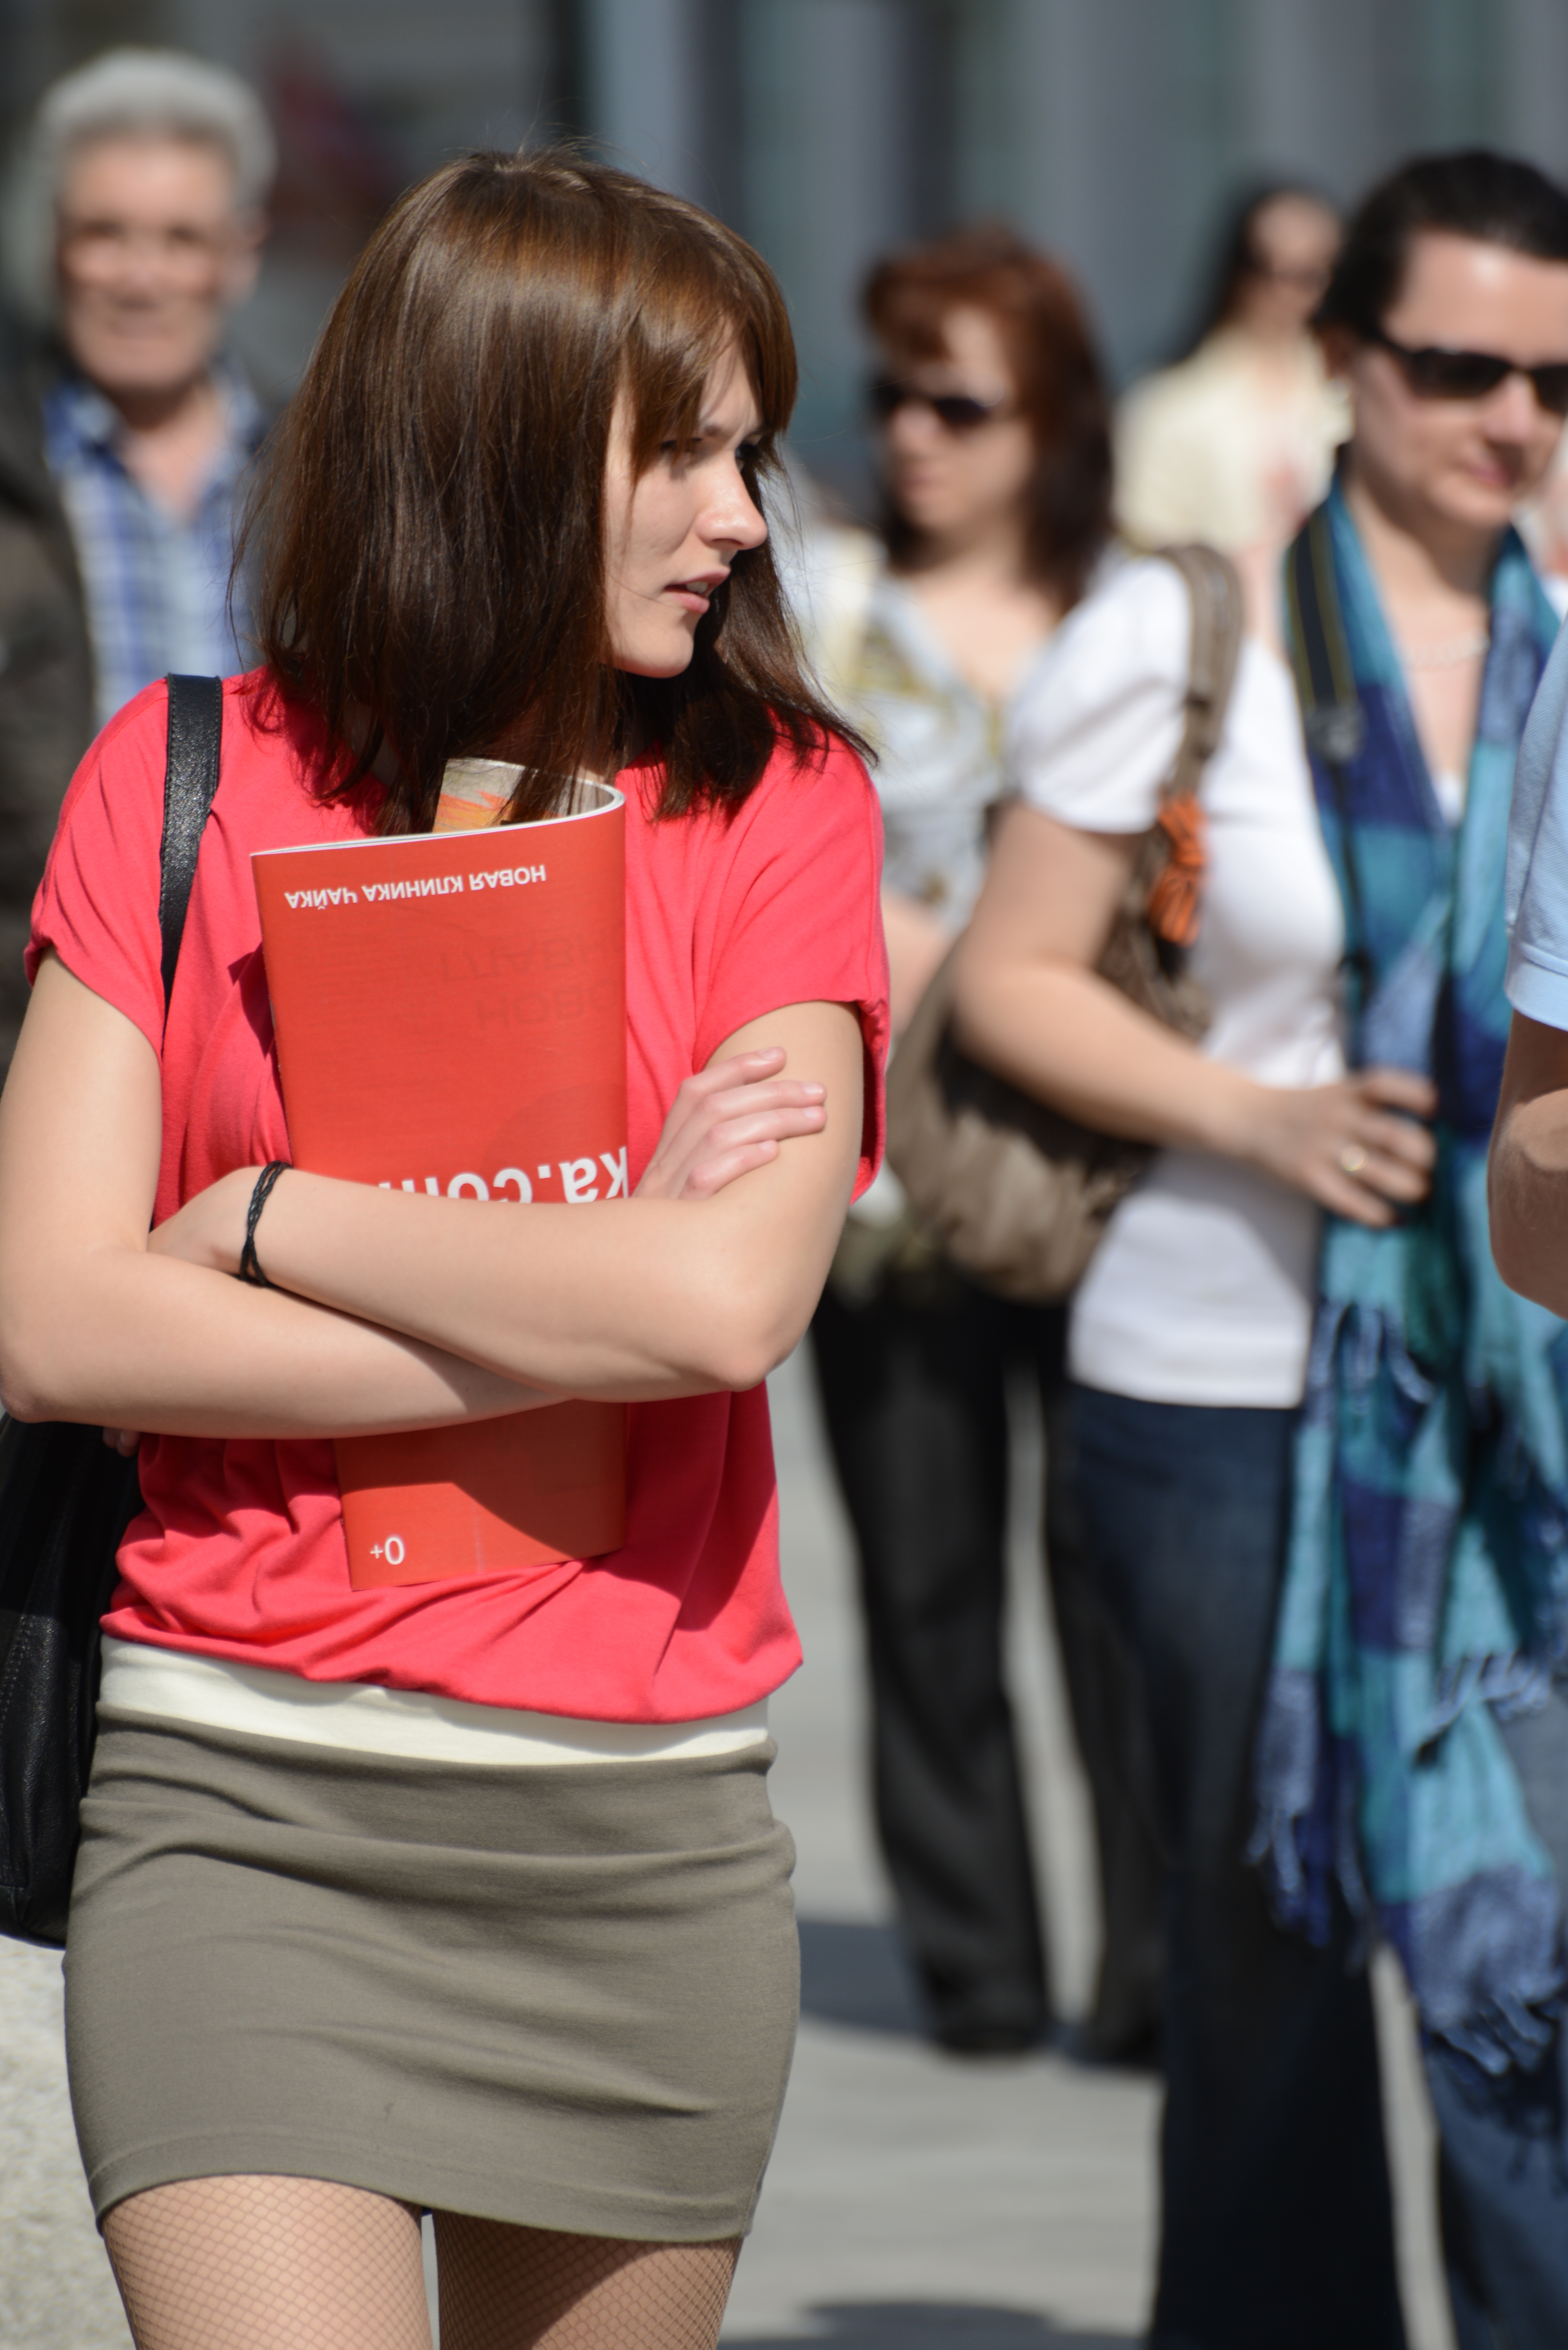
people, girl, woman, street, europe, model, spring, fashion, nikon, clothing, lady, candid, girls, women, beauty, moscow, nikkor, russia, d800, 70300mm, moskau, nikond800, moscou, 70300mmf4556gvr